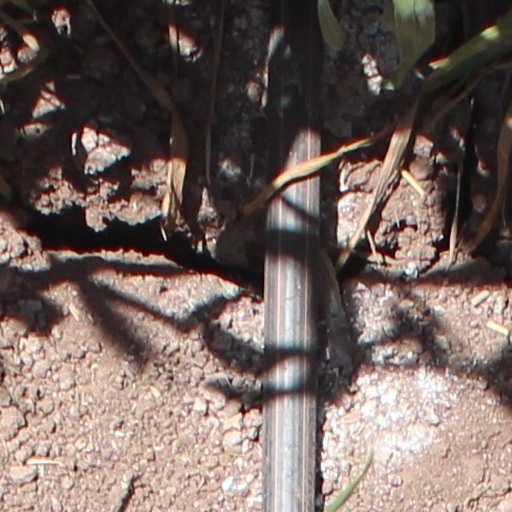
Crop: wheat